History of Cleveland Clinic

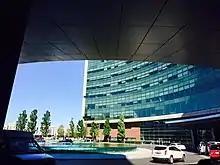
Patient drop-off roundabout and fountain at Cleveland Clinic's main entrance

Loop was appointed chairman of the Board of Governors in 1989. In the late 1990s, Cleveland Clinic merged with nine regional hospitals: Marymount Hospital, Lakewood Hospital, Fairview Hospital, Lutheran Hospital, South Pointe Hospital, Euclid Hospital, Health Hill Hospital, and Ashtabula County Medical Center (an affiliate hospital). (Medina Hospital joined the system in 2009; Akron General Hospital became an affiliate in 2015.)